1974 Toronto municipal election

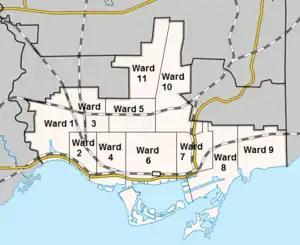
Ward boundaries used in the 1974 election

Two aldermen were elected per ward. The alderman with the most votes was declared senior alderman and sat on both Toronto City Council and Metro Council.